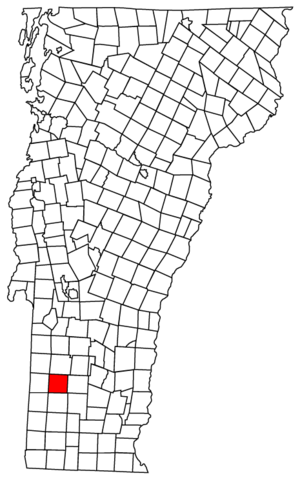
La ville de Manchester, siège du comté de Bennington, est située dans le Vermont, aux États-Unis. Sa population s’élevait à 4 391 habitants lors du recensement de 2010, estimée à 4 343 habitants en 2015.